Mount St. Joseph Abbey, Roscrea

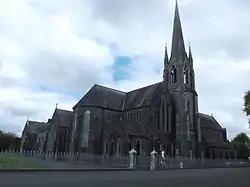

Mount St. Joseph Abbey is an abbey of the Trappist branch of the Cistercians located in County Offaly, near Roscrea, County Tipperary in Ireland.